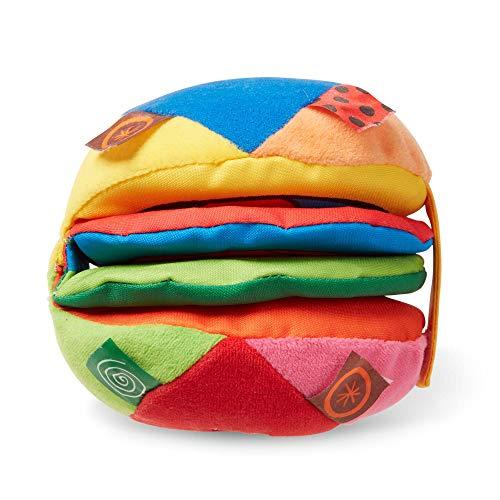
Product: Melissa & Doug K’s Kids My Ball Book 6-Page Soft Activity Book for Babies and Toddlers
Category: Toys & Games | Baby & Toddler Toys | Activity Play Centers
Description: K’s kids ball-shaped cloth activity book identifies a different game ball on each page.
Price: $8.72
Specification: ProductDimensions:7x5x7inches|ItemWeight:4.8ounces|ShippingWeight:5ounces(Viewshippingratesandpolicies)|ASIN:B07JW2SZGZ|Itemmodelnumber:9217|Manufacturerrecommendedage:1month-2years